Barairo no Ashita

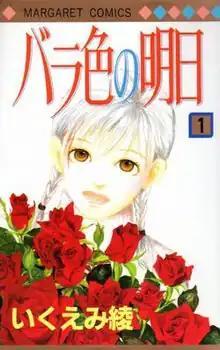
Cover of the first volume of "Barairo no Ashita"

is a Japanese slice of life romance "shōjo" manga series written and illustrated by Ryo Ikuemi and serialized by Shueisha on "Bessatsu Margaret" magazine. It has five volumes, the first published on 13 September 1997 and the last on 15 August 1999.